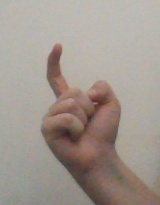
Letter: ra